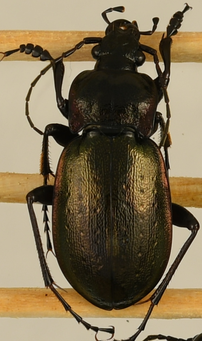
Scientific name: Carabus nemoralis
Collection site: Treehaven Site (TREE), plot TREE_006